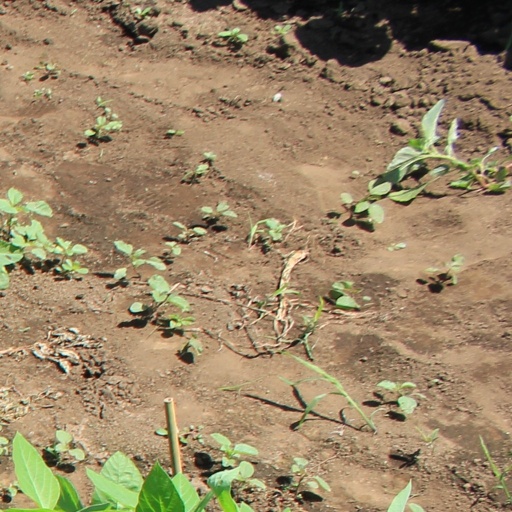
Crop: soybean